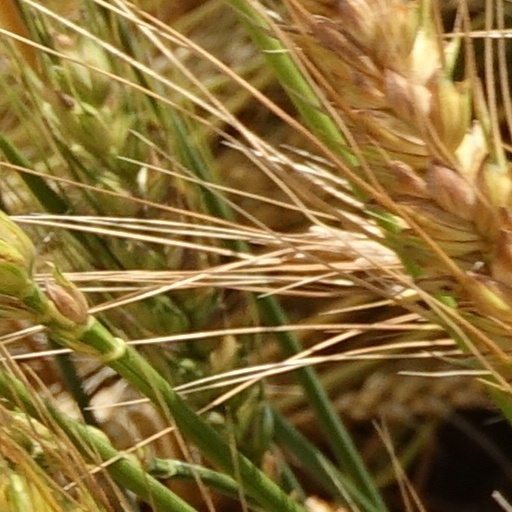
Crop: wheat